TooTimeTooTimeTooTime

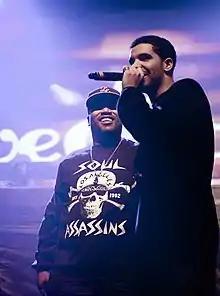

"TooTimeTooTimeTooTime" was released on 15 August 2018. "PopMatters" declared the song the 16th best track of 2018; Stroud called it "fun, plain and simple, like cotton candy or a cannonball into a pool". Julianna Ress of The Ringer deemed "TooTimeTooTimeTooTime" the "breeziest and most radio-friendly" single from "A Brief Inquiry into Online Relationships", favourably comparing it to Drake's "Passionfruit" (2017). She praised the upbeat groove, lyrical exploration of anxiety and balance of sonic experimentation with a continued focus on the album's core theme of relationships in an online world. Sargent felt the track represented a "very comfortable" midpoint between the band's penchant for musical experimentation and contemporary pop music, calling it "their new album's clearest mission statement yet". "Stereogum" writer Ryan Leas commended "TooTimeTooTimeTooTime" for successfully infusing contemporary pop music trends into the 1975's signature sound, opining the song "uses texting and hints of infidelity and jealousy to create an infectious, number-based hook". Conrad Duncan of "Under the Radar" highlighted the song as an example of the album's "countless moments of inventive vision", saying it "jettisons the band's usual verbosity for a sharp pop crossover". Similarly, Larry Fitzmaurice of Uproxx deemed it their global-pop breakthrough.